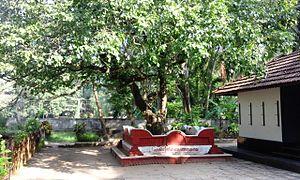
Les arbres sont significatifs dans de nombreuses mythologies et religions du monde et ont reçu des significations profondes et sacrées à travers les âges. Les êtres humains, observant la croissance et la mort des arbres, et la mort annuelle et la renaissance de leur feuillage, les ont souvent vus comme de puissants symboles de croissance, de mort et de renaissance. Les arbres à feuillage persistant, qui restent largement verts tout au long de ces cycles, sont parfois considérés comme des symboles de l'éternité, de l'immortalité ou de la fertilité. L'image de l'arbre de vie ou arbre du monde se produit dans de nombreuses mythologies.